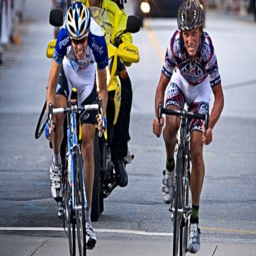
professional road racing cyclist and cyclist fight their way to the finish line .